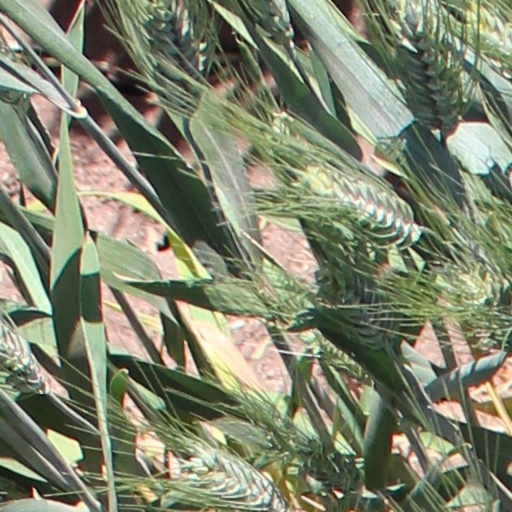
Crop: wheat